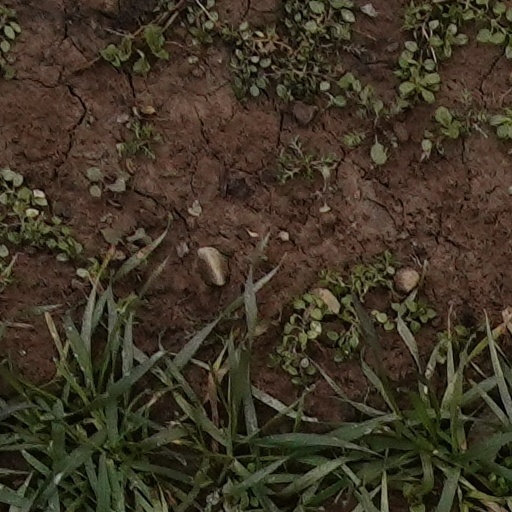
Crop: wheat